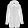
Label: Coat